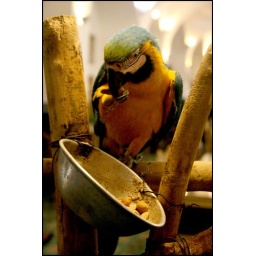
&amp;quot;Waiter! Get this bird a plate!&amp;quot; A Hyacinth Macaw parrot feeds itself in a restaurant in Yazd, Iran.